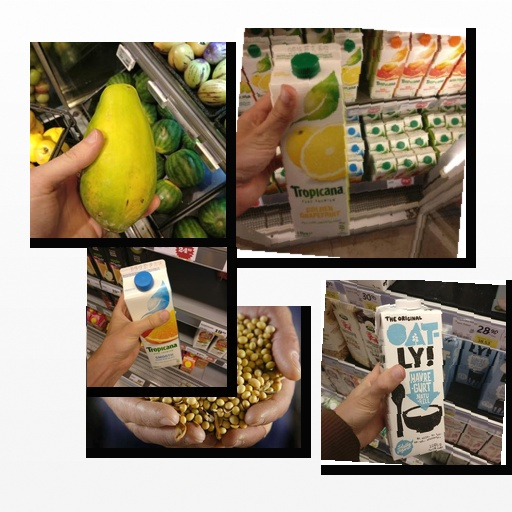
Food items: mixed_juice, oatghurt, papaya, soybean, golden_grapefruit_juice